Maureen O'Hara

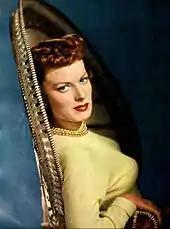
O'Hara in 1950

In 1952, O'Hara played Claire, the daughter of the musketeer, Athos, in "At Sword's Point", which according to her showed the "new Maureen O'Hara". The film had actually been made in 1949 but was not released until 1952. The role was the most physically demanding of her career, doing her own stunts and training in the art of fencing for six weeks under Belgian-born fencing master Fred Cavens. She disliked director Lewis Allen and producer Howard Hughes, whom she thought was "cold as ice". The critic from "The New York Times" appreciated O'Hara's swordsmanship in the film, stating that she was "snarling like a Fury, impales her opponents as though she were threading a needle." O'Hara next played Irish immigrant Australian-based cowgirl, Dell McGuire, in Lewis Milestone's drama "Kangaroo" (1952), set during the drought of 1900. "Kangaroo" is noted for being the first Technicolor film to be shot on location in Australia, mostly shot in the desert near Port Augusta. Although O'Hara disliked the production due to changes made to the script, she found the Australians extremely welcoming. The Australian government offered her a plot of land during the production to own permanently, but she turned it down for political reasons, only to later discover that significant oil reserves were on the land.